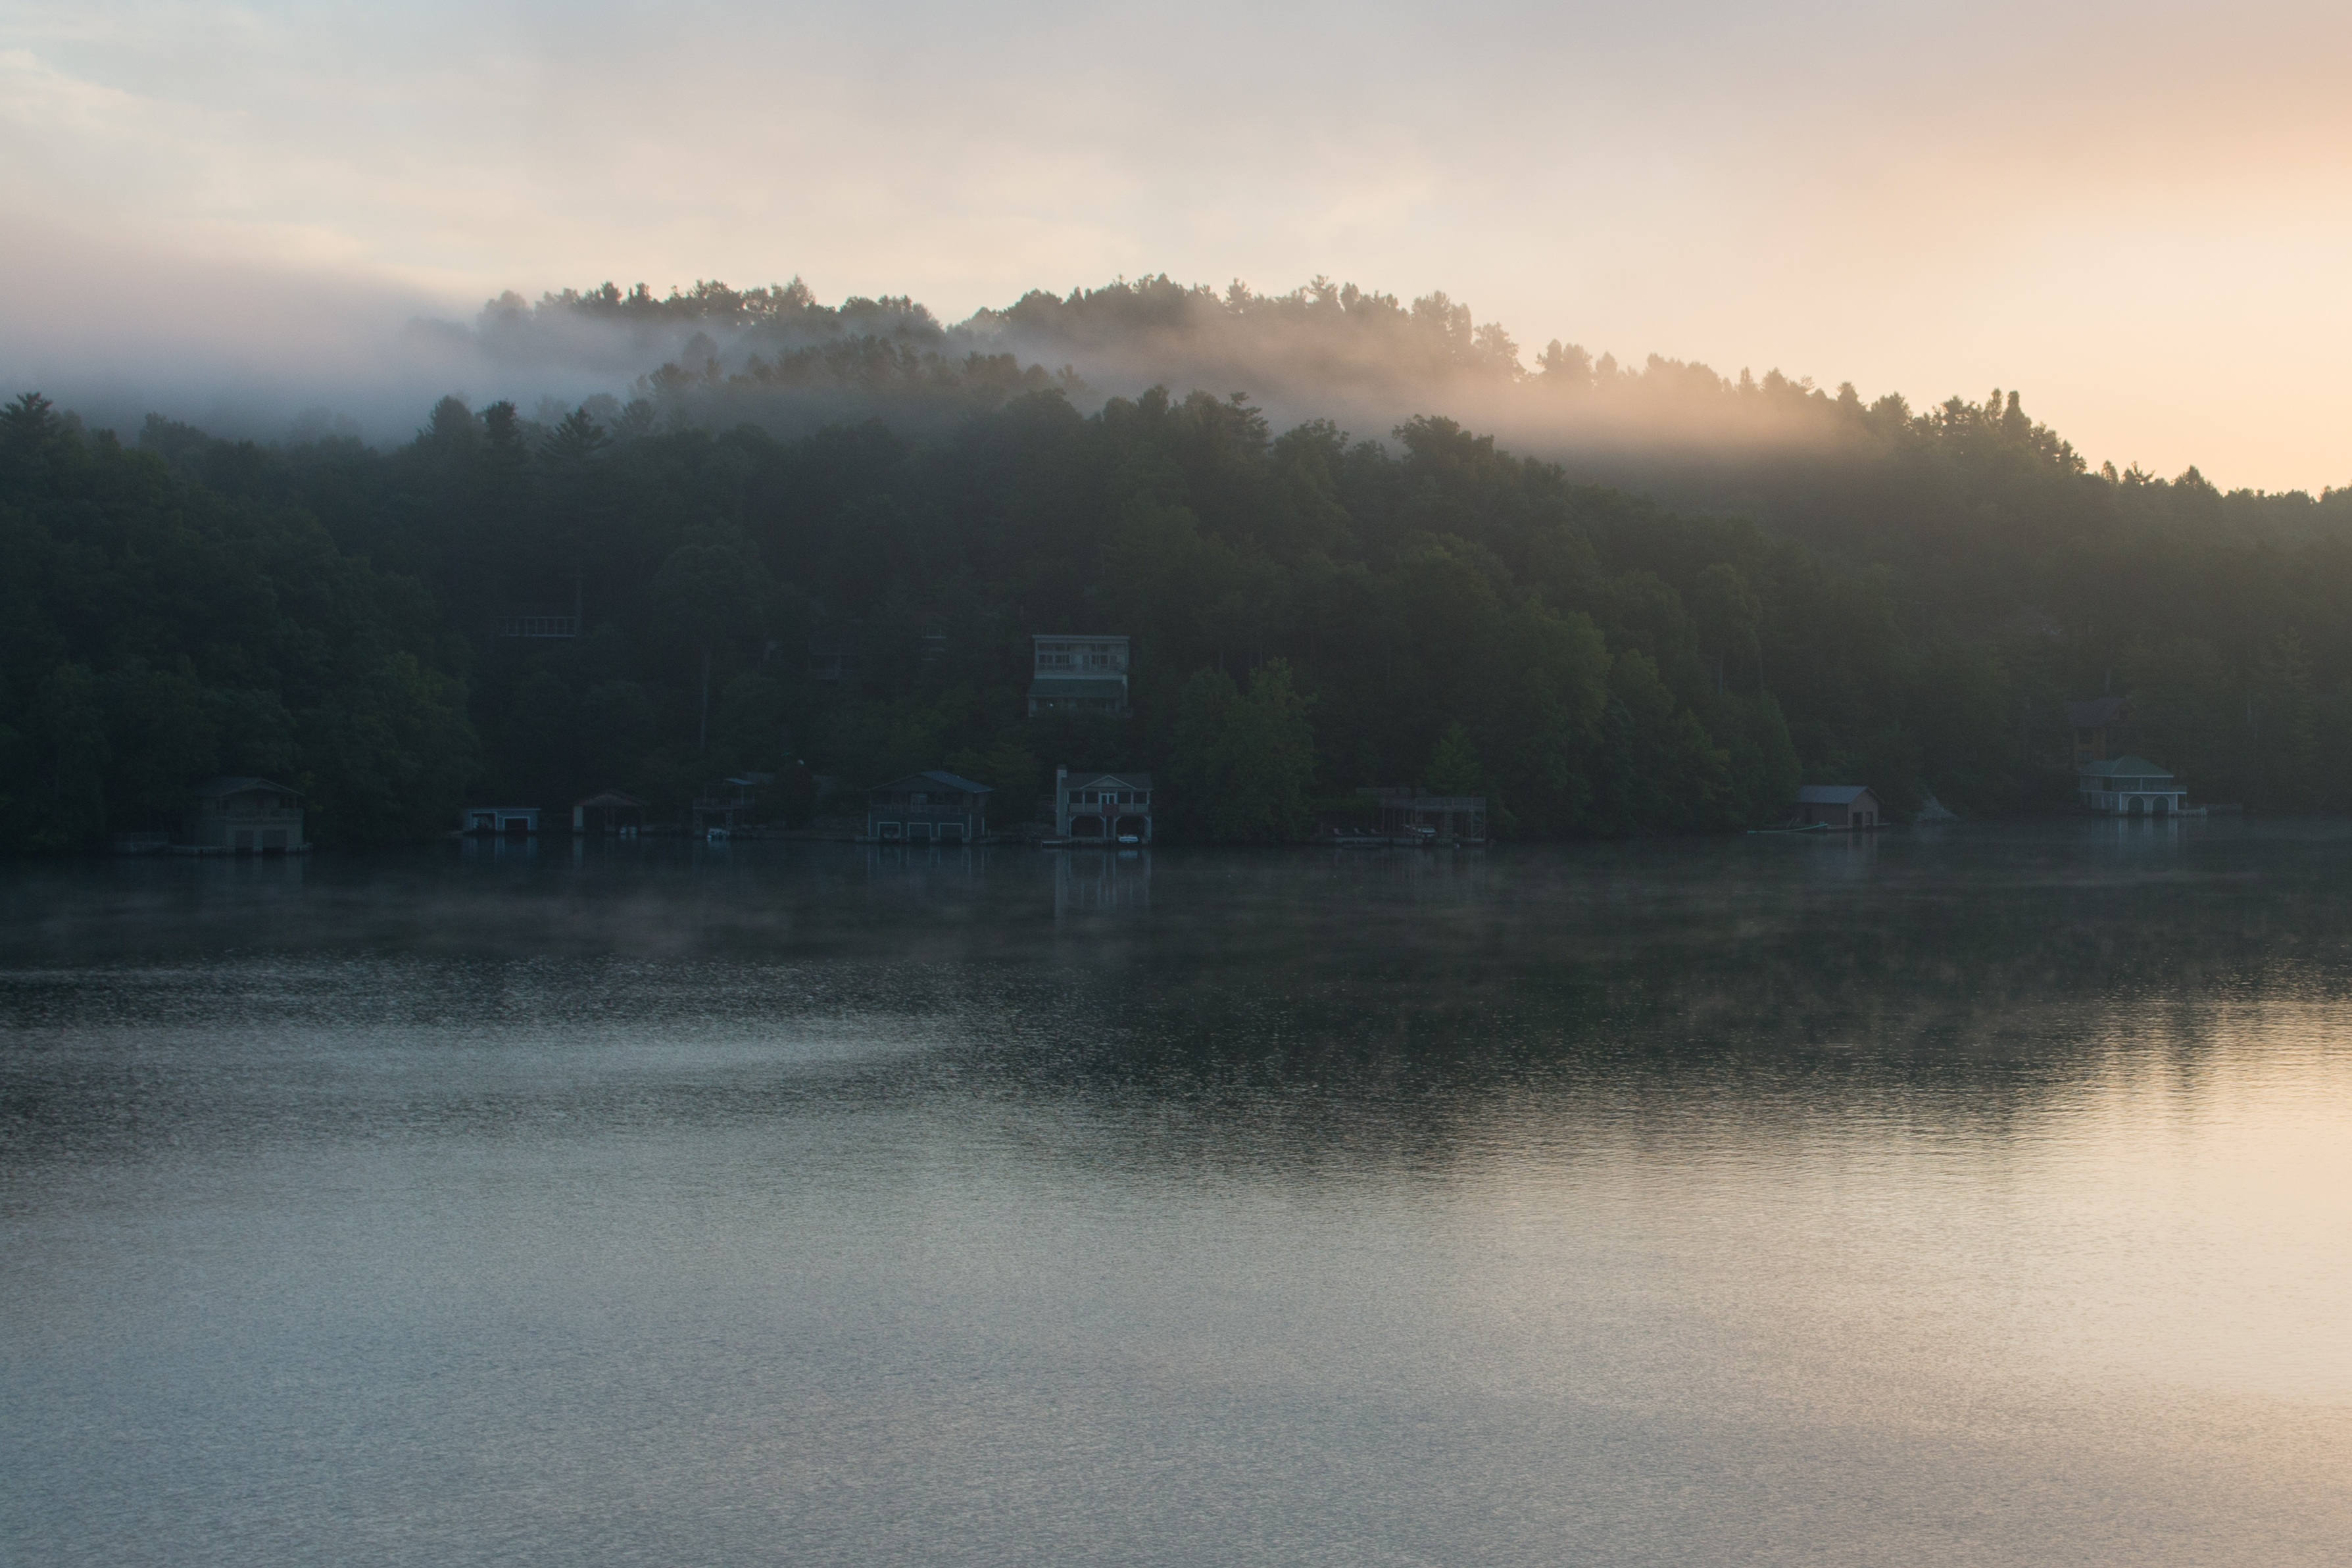
water, nature, mountain, cloud, fog, sunrise, sunset, mist, sunlight, morning, lake, dawn, river, dusk, evening, reflection, weather, haze, reservoir, loch, atmospheric phenomenon